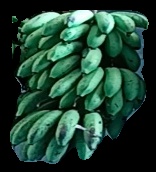
Variety: rasbale
Grade: grade2